Sara Casal de Quirós

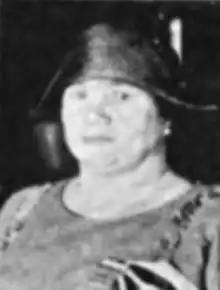
Casal in 1922

Sara Casal de Quirós (6 September 1879 – 17 November 1953) was a Costa Rican teacher, writer and community worker. She was a pioneer of the women's rights movement in Costa Rica and wrote the first book defending women's rights in the country.